Anderson Junior College

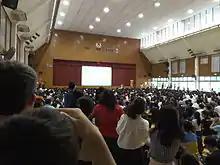
Hall of Anderson Junior College, at the release of results for the 2015 GCE Advanced Level examination.

The Anderson Junior College Hostel was opened in 2012, providing accommodation for scholars in AJC as well as those from Nanyang Junior College, Anderson Secondary School, Nan Chiau High School and Catholic High School. It was permanently closed from 2019 as MOE announced that demand for boarding places continue to fall and there are fewer international students in schools in Singapore.